Mural paintings of the conquest of Majorca

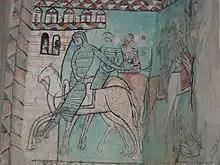
Detail of a mural conserved in the monastery of Santa María de Valbuena

Throughout the Iberian Peninsula these murals display a level of similarity and so have been compared to the paintings found in the Monastery of Santa Maria de Valbuena in Valladolid, which represents the Conquest of Arjona in 1244.